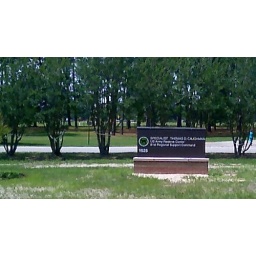
The sign in front of the dedicated building at Ft. Jackson